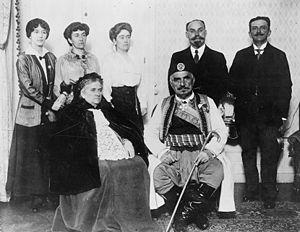
Xenia Petrović-Njegoš, princesse de Monténégro, également connue sous le nom de princesse Ksenija ou Kseniya, née le 22 avril 1881 et morte le 10 mars 1960, est une membre de la Maison Petrović-Njegoš tant que fille de Nicolas Iᵉʳ de Monténégro.